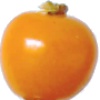
Label: Physalis 1